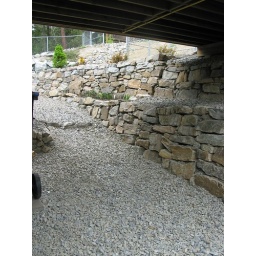
new salt and pepper stone to top of rock walls and below sunroom